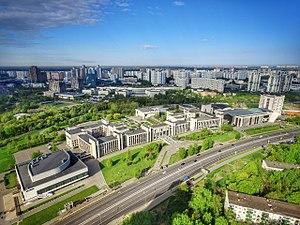
L’Institut d'État des relations internationales de Moscou auprès du ministère des Affaires étrangères de la Fédération de Russie est une université russe renommée, spécialisée dans le domaine des relations internationales.